Mell G. Underwood

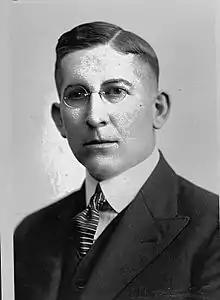
Underwood in 1923

Mell Gilbert Underwood (January 30, 1892 – March 8, 1972) was an American educator and lawyer who served as a United States representative from Ohio and a United States district judge of the United States District Court for the Southern District of Ohio.